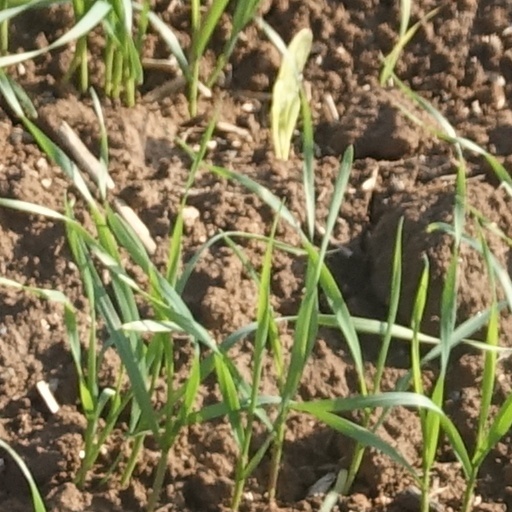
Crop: wheat